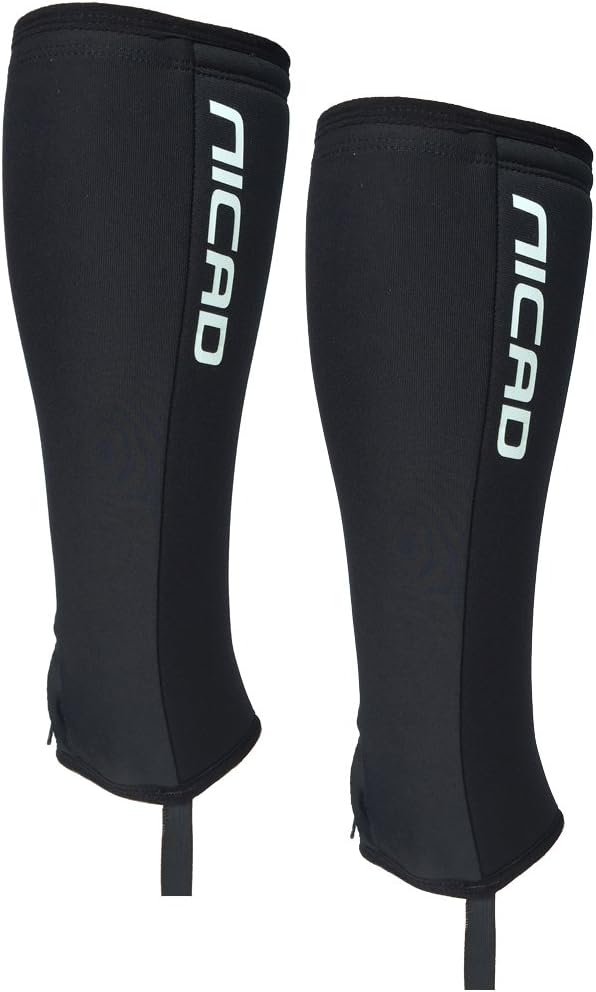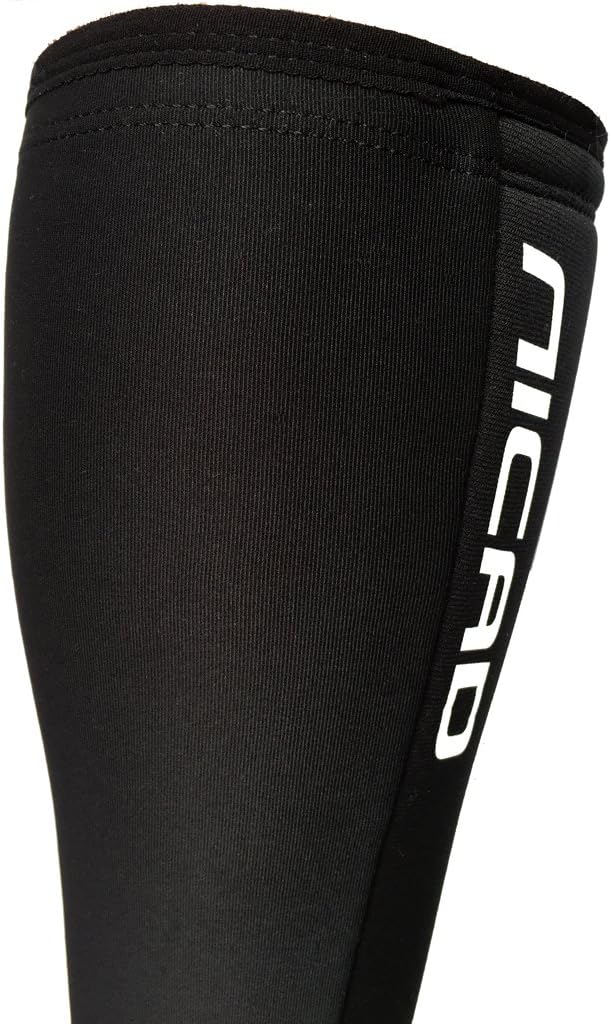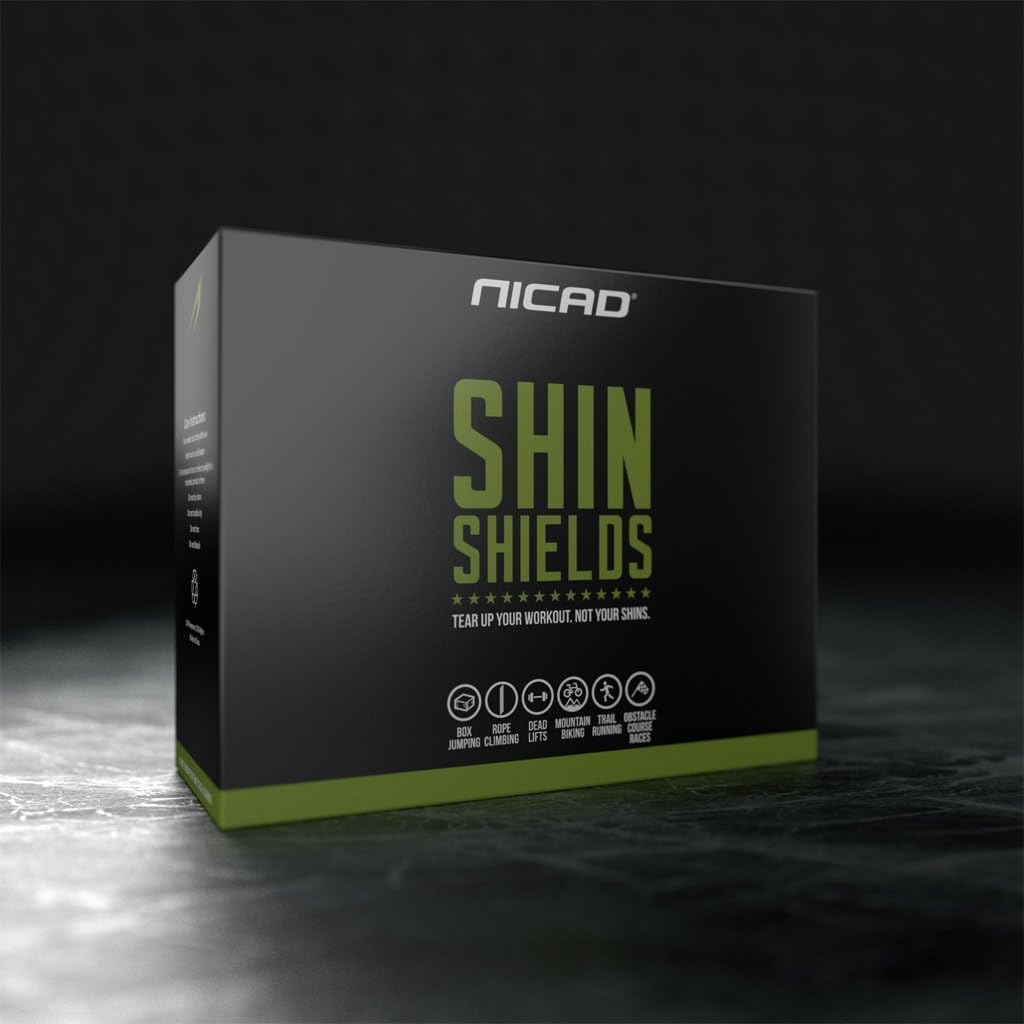
Nicad Fitness Shin Shields (Pair) - Ideal for Crossfit and Weightlifting Training
Category: Sports & Outdoors
Just launched! Be one of the first to own a pair of Nicad Fitness Shin Shields TEAR UP YOUR WORKOUT. NOT YOUR SHINS.Nicad Fitness Shin Shields are made from the highest quality materials to help protect your shins from abrasions, cuts and bruises when exposed to extreme activities. Our Shin Shields are made up of 5mm thick Neoprene padding to protect the high impact area over your shins and Nylon compression around the calf muscles. The non-slip silicone band and elastic foot strap keep them secure and in place. We have also added an easy fit zipper to ensure the perfect fit. They are light weight and durable making them ideal for: Crossfit Crossfit Dead Lifts Dead Lifts Box Jumps Box Jumps Rope Climbs Rope Climbs Obstacle course races Obstacle course races Mountain Biking Mountain Biking Trail Running Trail Running Hiking Hiking PRODUCT SPECS: Sold in pairs Sold in pairs 5mm Thick Neoprene over shin area 5mm Thick Neoprene over shin area Nylon compression covering calf muscles Nylon compression covering calf muscles Easy Fit Zipper Easy Fit Zipper Non-slip Silicone Band Non-slip Silicone Band Elastic Foot Strap Elastic Foot Strap AVAILABLE COLOURS: Black front and Black back Black front and Black back Army Green front and Black back Army Green front and Black back RECOMMENDED SIZING: S – Less than 35cm in circumference around the widest part of your calf, Neoprene is 28cm (11 inches) in Length. M – 35cm-38cm in circumference around the widest part of your calf, Neoprene is 33cm (13 inches) in Length. L – Greater than 38cm in circumference around the widest part of your calf, Neoprene is 34.3cm (13 1/2 inches) in Length. NOTE: Shin Shields are meant to be a snug fit so if you are in between sizes then we recommend going with the smaller size. Nicad Fitness offers a 60 day warranty on this product. Please see our help page in our seller profile for further details.
Features: Sold as Pair | 5mm Thick Neoprene over shin area | Nylon compression covering calf muscles | Easy Fit Zipper for easy donning and removal | Non-slip Silicone Band and Elastic Foot Strap keep them secure and in place.